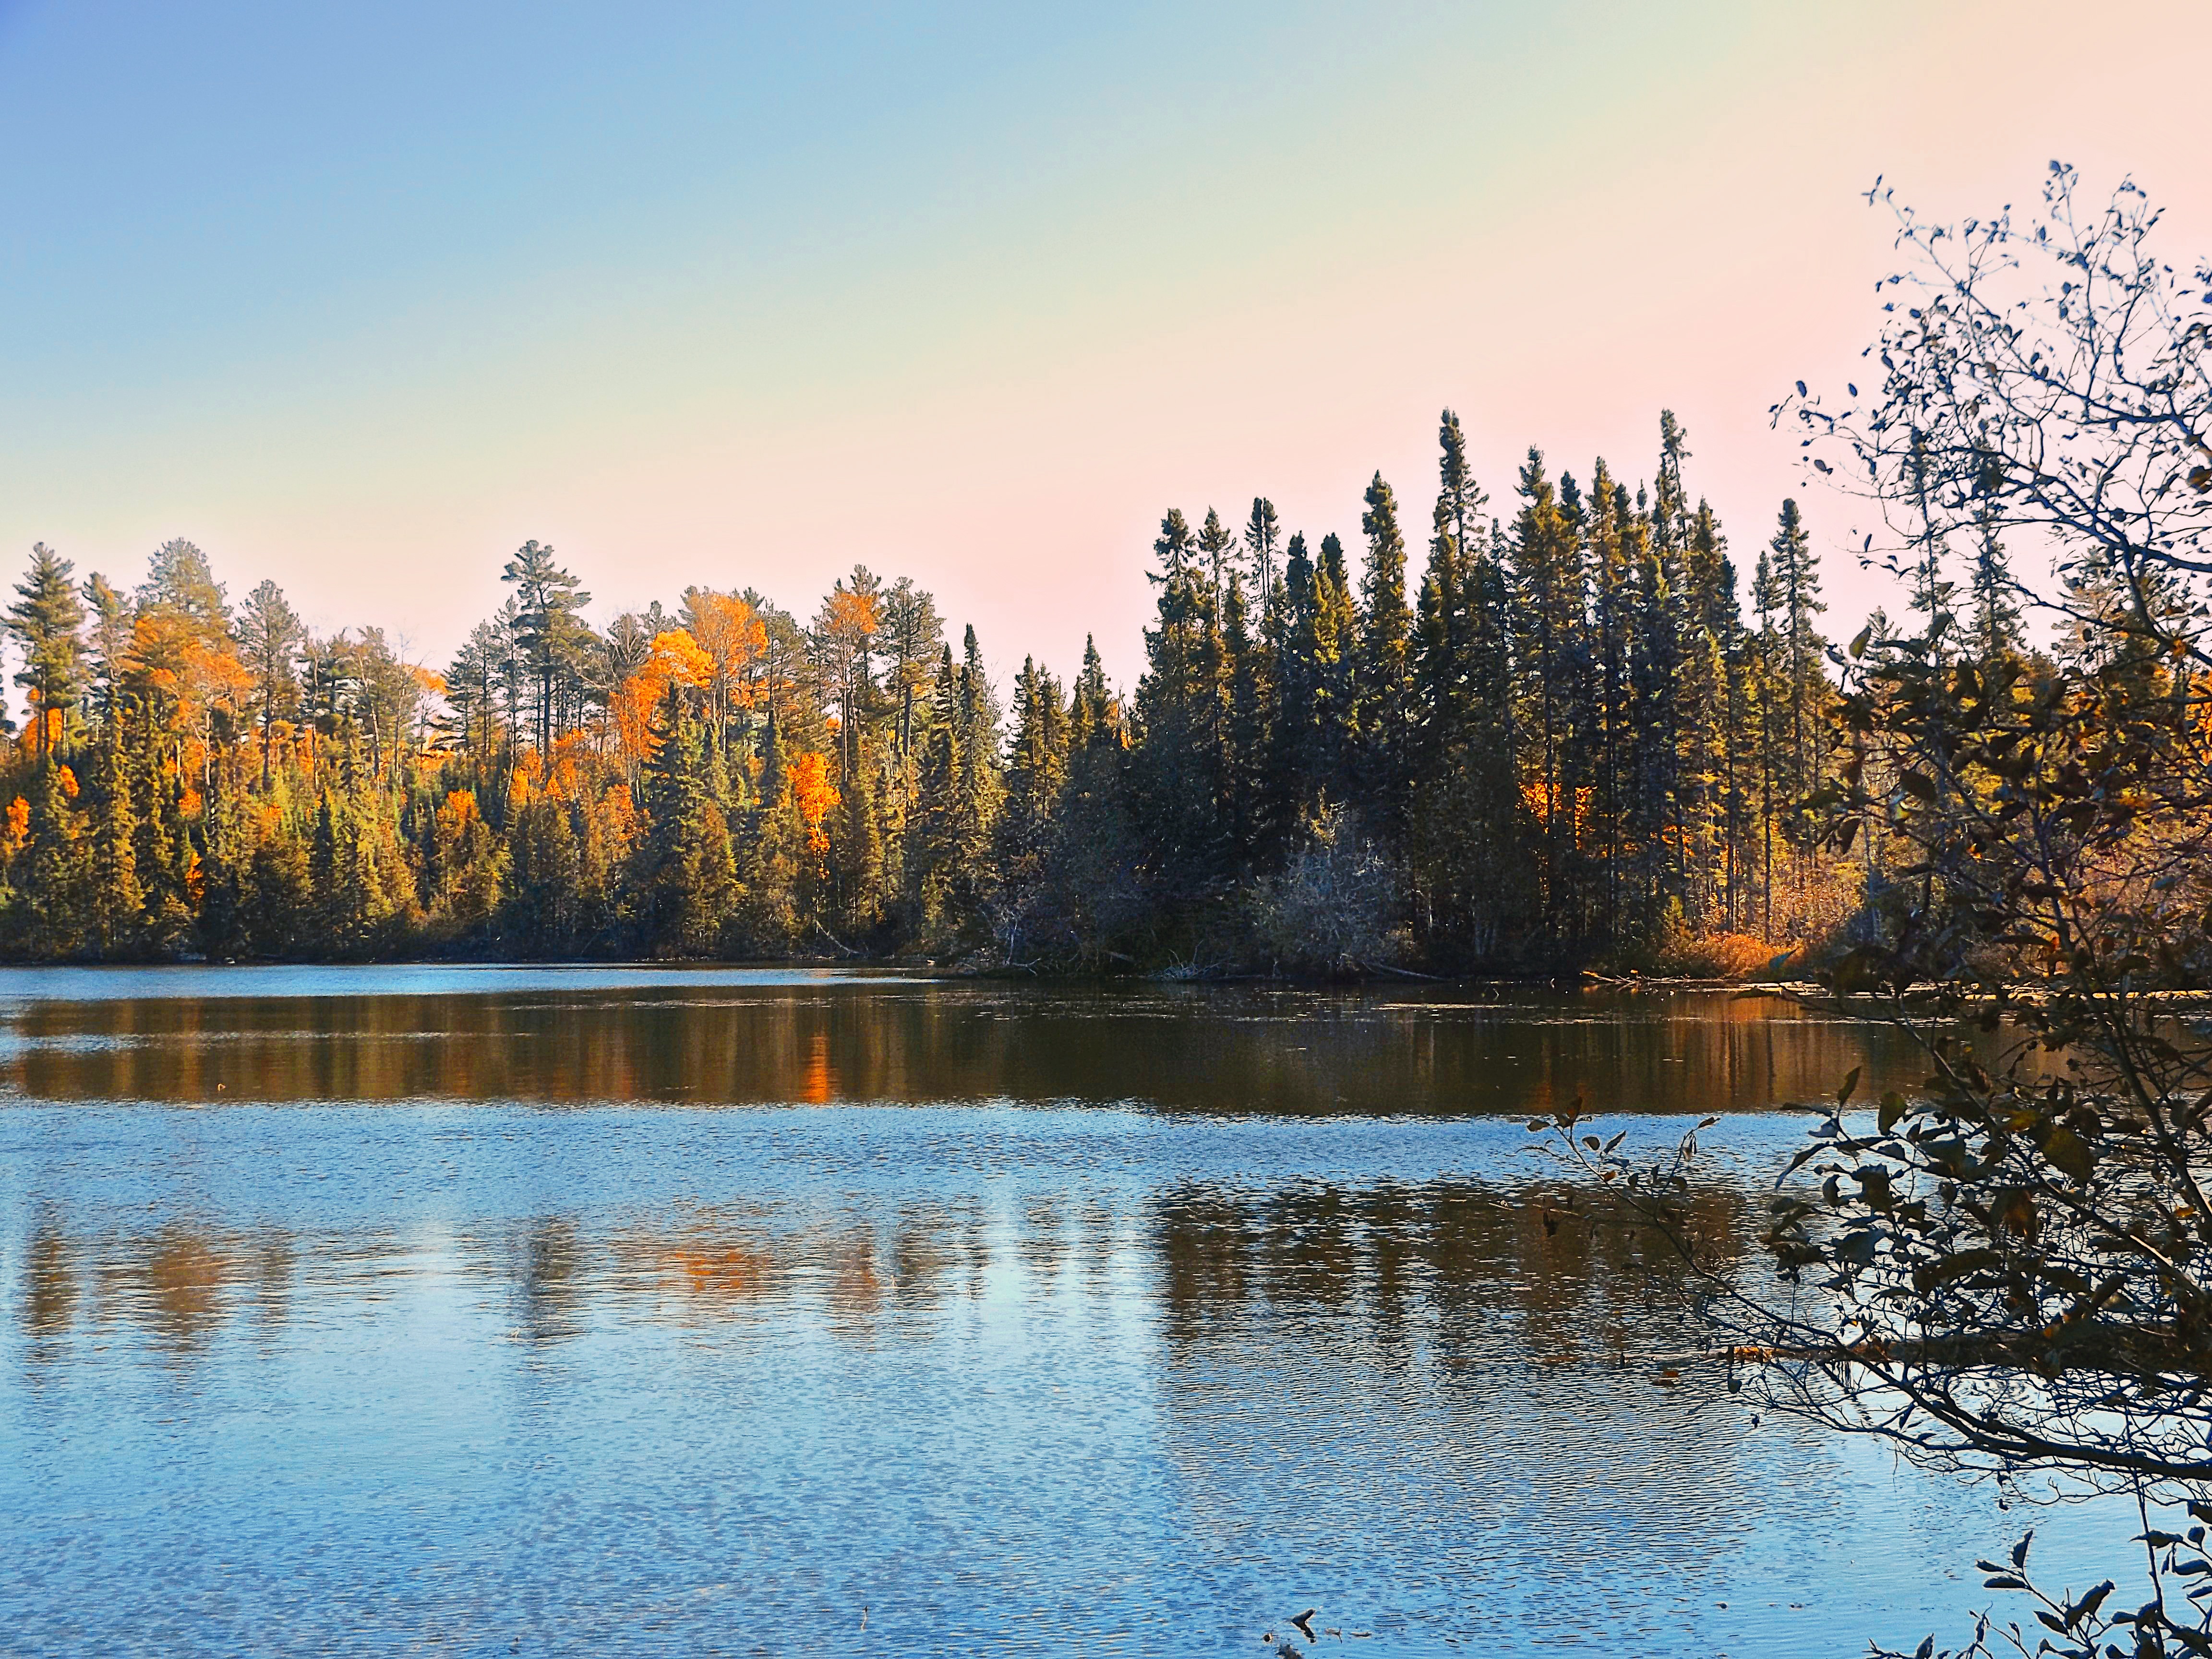
landscape, tree, water, nature, forest, wilderness, mountain, winter, sunrise, sunset, morning, leaf, lake, dawn, river, dusk, pond, evening, reflection, autumn, reservoir, colorful, season, body of water, october, afternoon, loch, atmospheric phenomenon